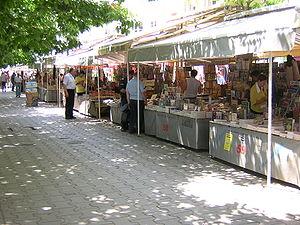
La Légende de Novgorode serait le premier poème de Blaise Cendrars, publié dans une traduction russe à Moscou en 1907. Ce texte de jeunesse a longtemps été considéré comme perdu, voire comme n'ayant eu d'autre existence que dans l'imagination fertile de son auteur supposé, jusqu'à ce qu'en 1995 un exemplaire en soit découvert par hasard dans une bouquinerie bulgare. Ce premier poème révèlerait, entre autres choses, le secret de l'origine du pseudonyme littéraire que s'était choisi Frédéric Sauser. Mais son authenticité demeure douteuse.